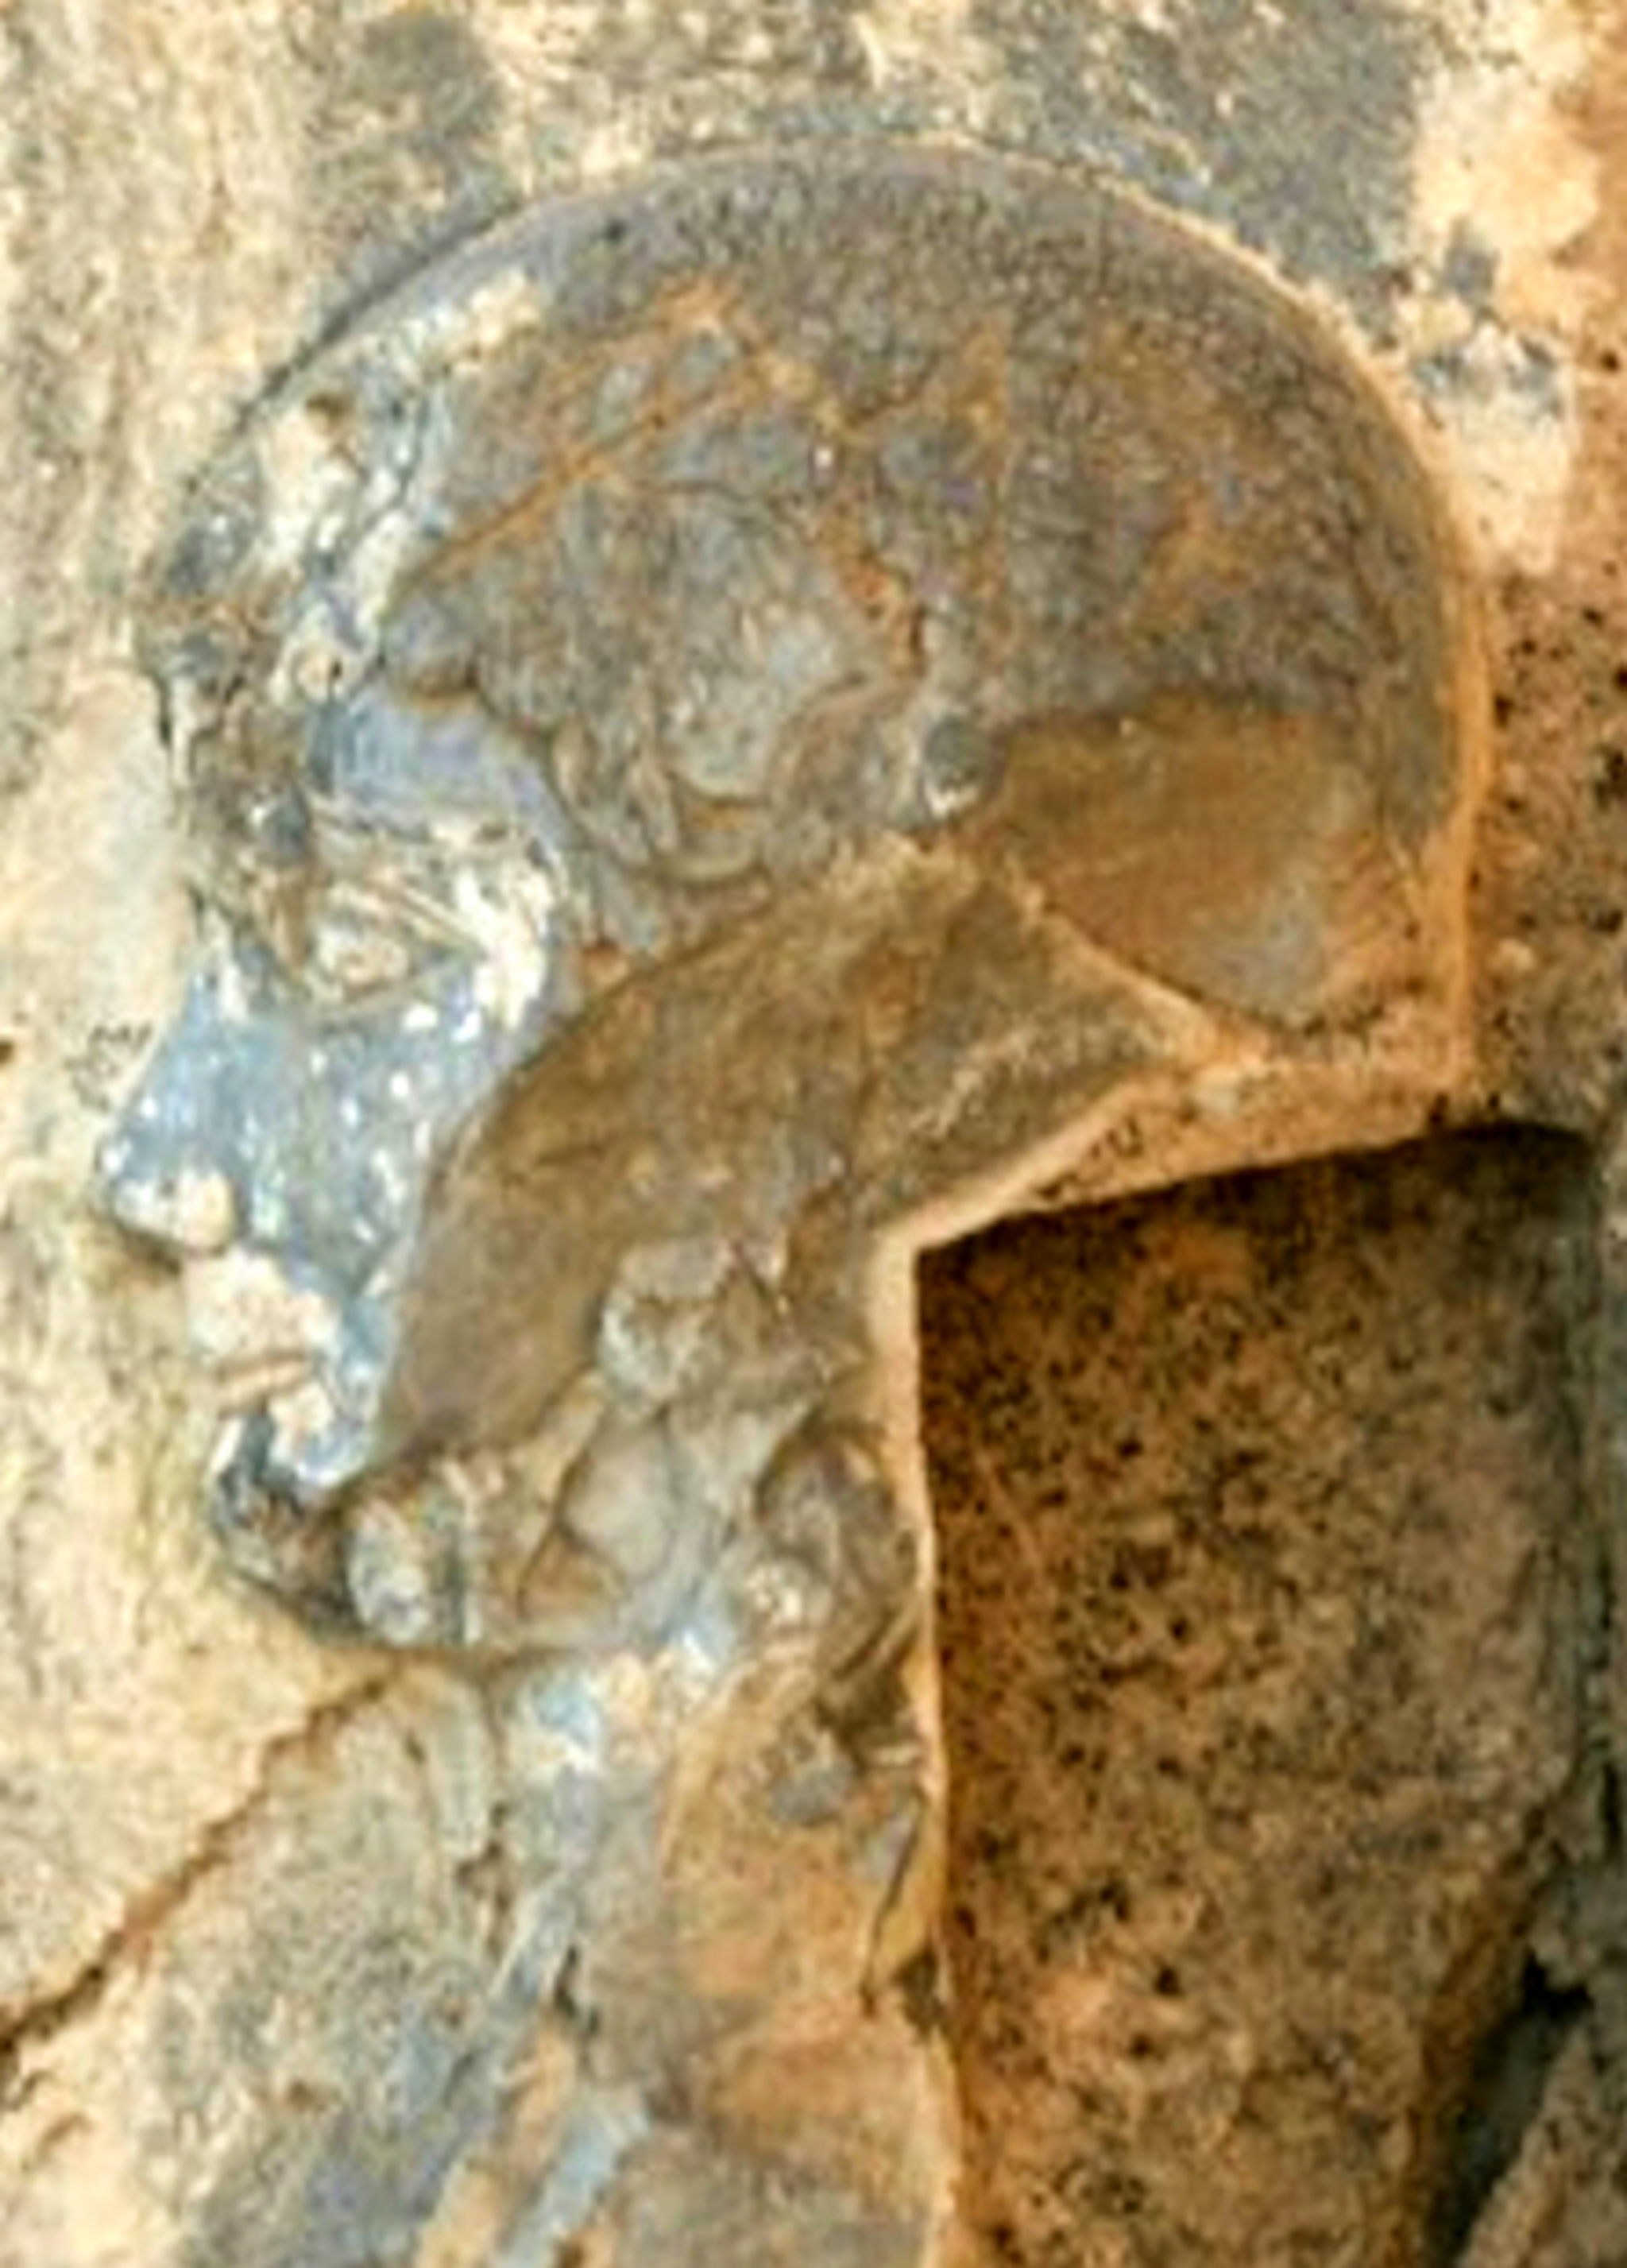
Title: Assina
Description: Behistun Relief, Assina
Date: 2019-01-12
Categories: CC-Zero, Behistun Inscription, Extracted images